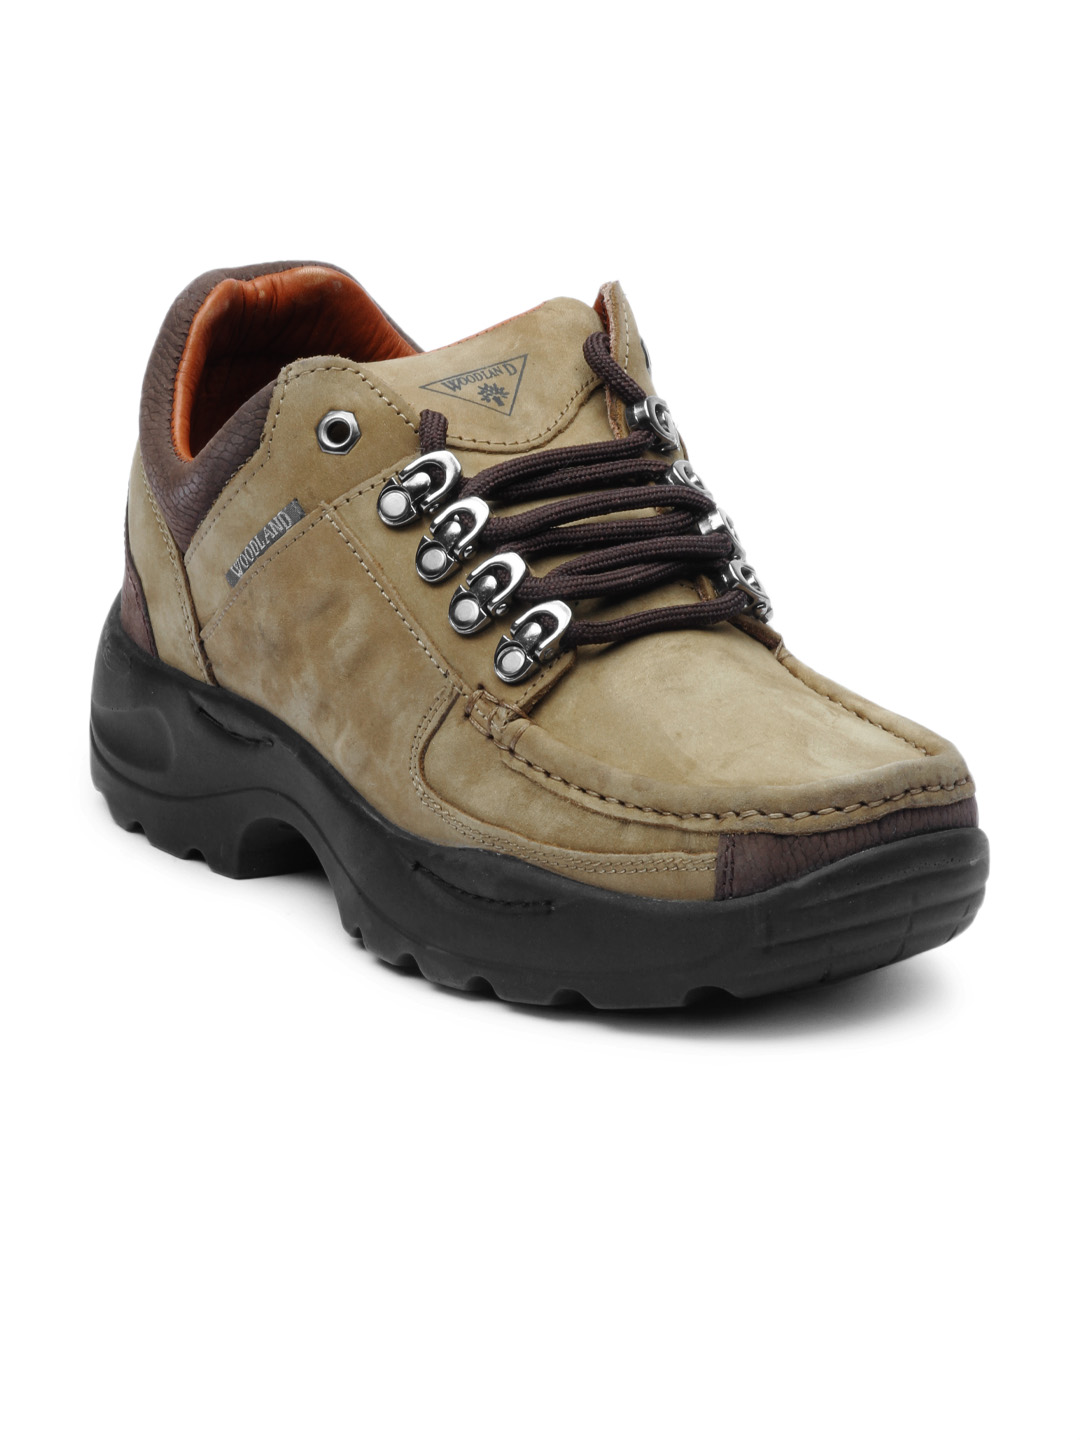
Woodland Men Khaki Shoes
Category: Footwear / Shoes / Casual Shoes
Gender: Men
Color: Khaki
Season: Summer 2016
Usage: Casual